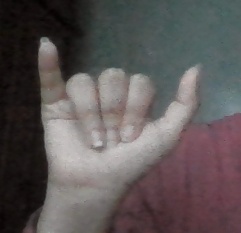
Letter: ya